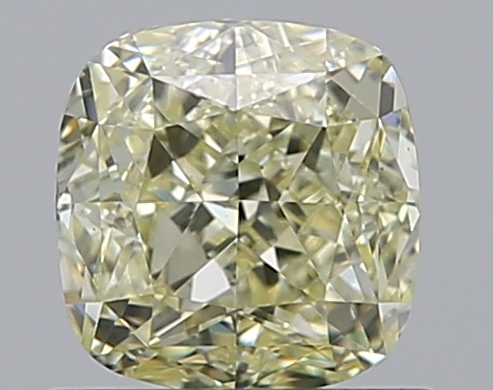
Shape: cushion
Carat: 0.87
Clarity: VS2
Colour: U-V
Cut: EX
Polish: VG
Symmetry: VG
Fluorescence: N
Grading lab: GIA
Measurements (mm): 5.27 x 5.14 x 3.5